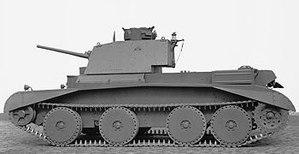
La suspension Christie est un système de suspension développé par l'ingénieur américain Walter Christie pour ses modèles de chars. Ce système permet des mouvements de plus grande amplitude que les plus classiques ressorts à lames, jusqu'alors communément utilisés, ce qui rendait ses chars bien plus rapides en tout-terrain pour une hauteur moindre. Le système fut tout d'abord introduit sur son modèle M1928 puis sur tous les chars qu'il conçut jusqu'à sa mort en 1944.